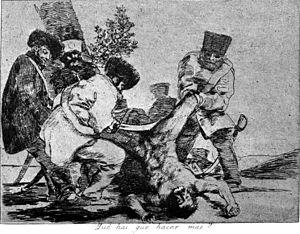
Jacques Callot, né à Nancy en 1592 et mort à Nancy le 24 mars 1635, est un dessinateur et graveur lorrain, dont l'œuvre la plus connue aujourd'hui est une série de dix-huit eaux-fortes intitulée Les Grandes Misères de la guerre, évoquant les ravages de la Guerre de Trente Ans qui se déroulait alors en Europe.